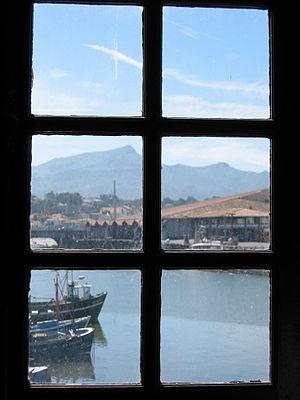
Le port de Saint-Jean-de-Luz est un port de pêche situé sur les communes de Saint-Jean-de-Luz et Ciboure, à l'embouchure de la Nivelle dans le département des Pyrénées-Atlantiques. Il est spécialisé dans la pêche à l'anchois et au merlu.
Saint-Jean-de-Luz est une commune française située dans le département des Pyrénées-Atlantiques, en région Nouvelle-Aquitaine.